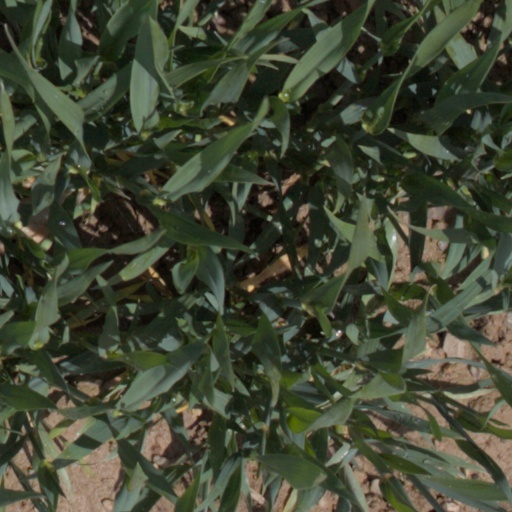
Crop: wheat